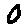
Label: 0